Anything (To Find You)

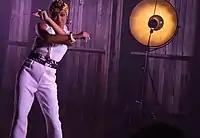
One of the fashionable light-tinged scenes from the video, where Monica sings dancing.

The music video for "Anything (To Find You)" was directed by frequent collaborator Chris Robinson. As reported by herself on Twitter, Monica and rapper Rick Ross filmed the clip in Los Angeles, California, on August 18, 2011. Based on a concept developed by the singer and Robinson, the video shoot called for multiple flashy 1990s fashions, boomboxes, colorfully dressed dancers, and jewelry by designer Simone I. Smith. Monica summed the retro-themed video as being about "paying homage to the era that made [her] – 90s baby."